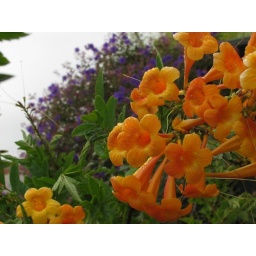
orange flowers in front of princess plant